Ruth Gordon

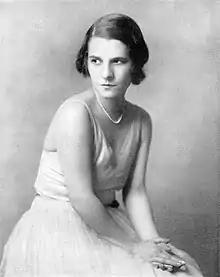
Gordon in 1930

Ruth Gordon Jones (October 30, 1896 – August 28, 1985) was an American actress, playwright and screenwriter. She began her career performing on Broadway at age 19. Known for her nasal voice and distinctive personality, Gordon gained international recognition and critical acclaim for film roles that continued into her 70s and 80s. Her later work included performances in "Rosemary's Baby" (1968), "What Ever Happened to Aunt Alice?" (1969), "Where's Poppa?" (1970), "Harold and Maude" (1971), "Every Which Way but Loose" (1978), "Any Which Way You Can" (1980), and "My Bodyguard" (1980).